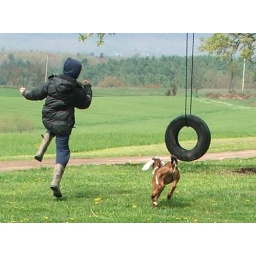
The boy and his goat skipping through the yard. They run until they fall down. The goat rests in his lap. orTouchdown!!